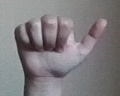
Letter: dhad